Rhoda Morgenstern

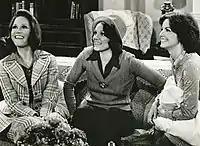
Mary and Rhoda with Debbie Morgenstern.

Relocating from New York City, Rhoda was a window dresser at Hempel's after being fired from Bloomfield's department store in Minneapolis. (She also became the proprietor of a plant boutique in one third-season episode, though this was not referenced again). She rented an attic loft apartment in the same house as the building manager, Phyllis Lindstrom.